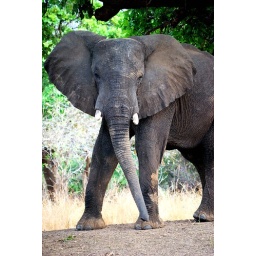
This guy showed us who was boss by head-butting a tree and standing us up.Nsefu camp, South Luangwa NP, Zambia